NIR 80 Class

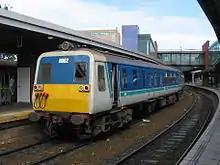
82 at Belfast Central (2004)

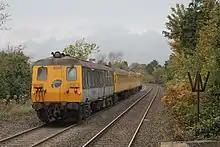
90 at Helen's Bay (2015)

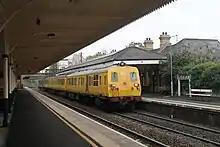
69 at Lisburn (2015)

Despite the increasing age and obsolescence of the 80 Class, the lack of available rolling stock meant that NIR was forced to retain a number of units, even in spite of the entry into service of the new Class 3000. Until 2011, NIR maintained up to three 4-car units for use on passenger services. These saw a pair of 2-car units, a power car and driving trailer, coupled back to back. Six trailers were refurbished and fitted with central door locking enabling them to remain in service until the new Class 4000 units entered service in 2012. (742 had been nominated for retention but was scrapped in May 2008 and replaced in the programme by 752)